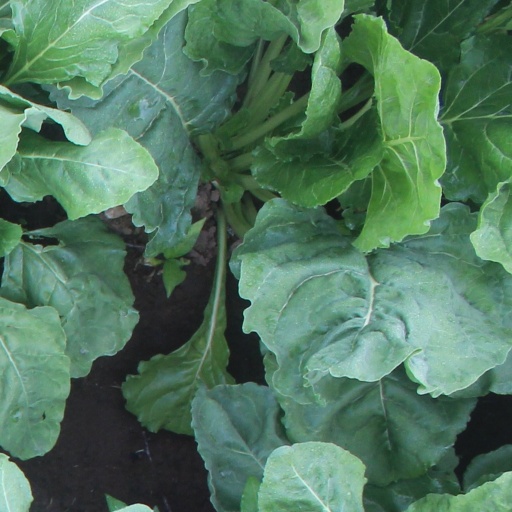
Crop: sugar beet